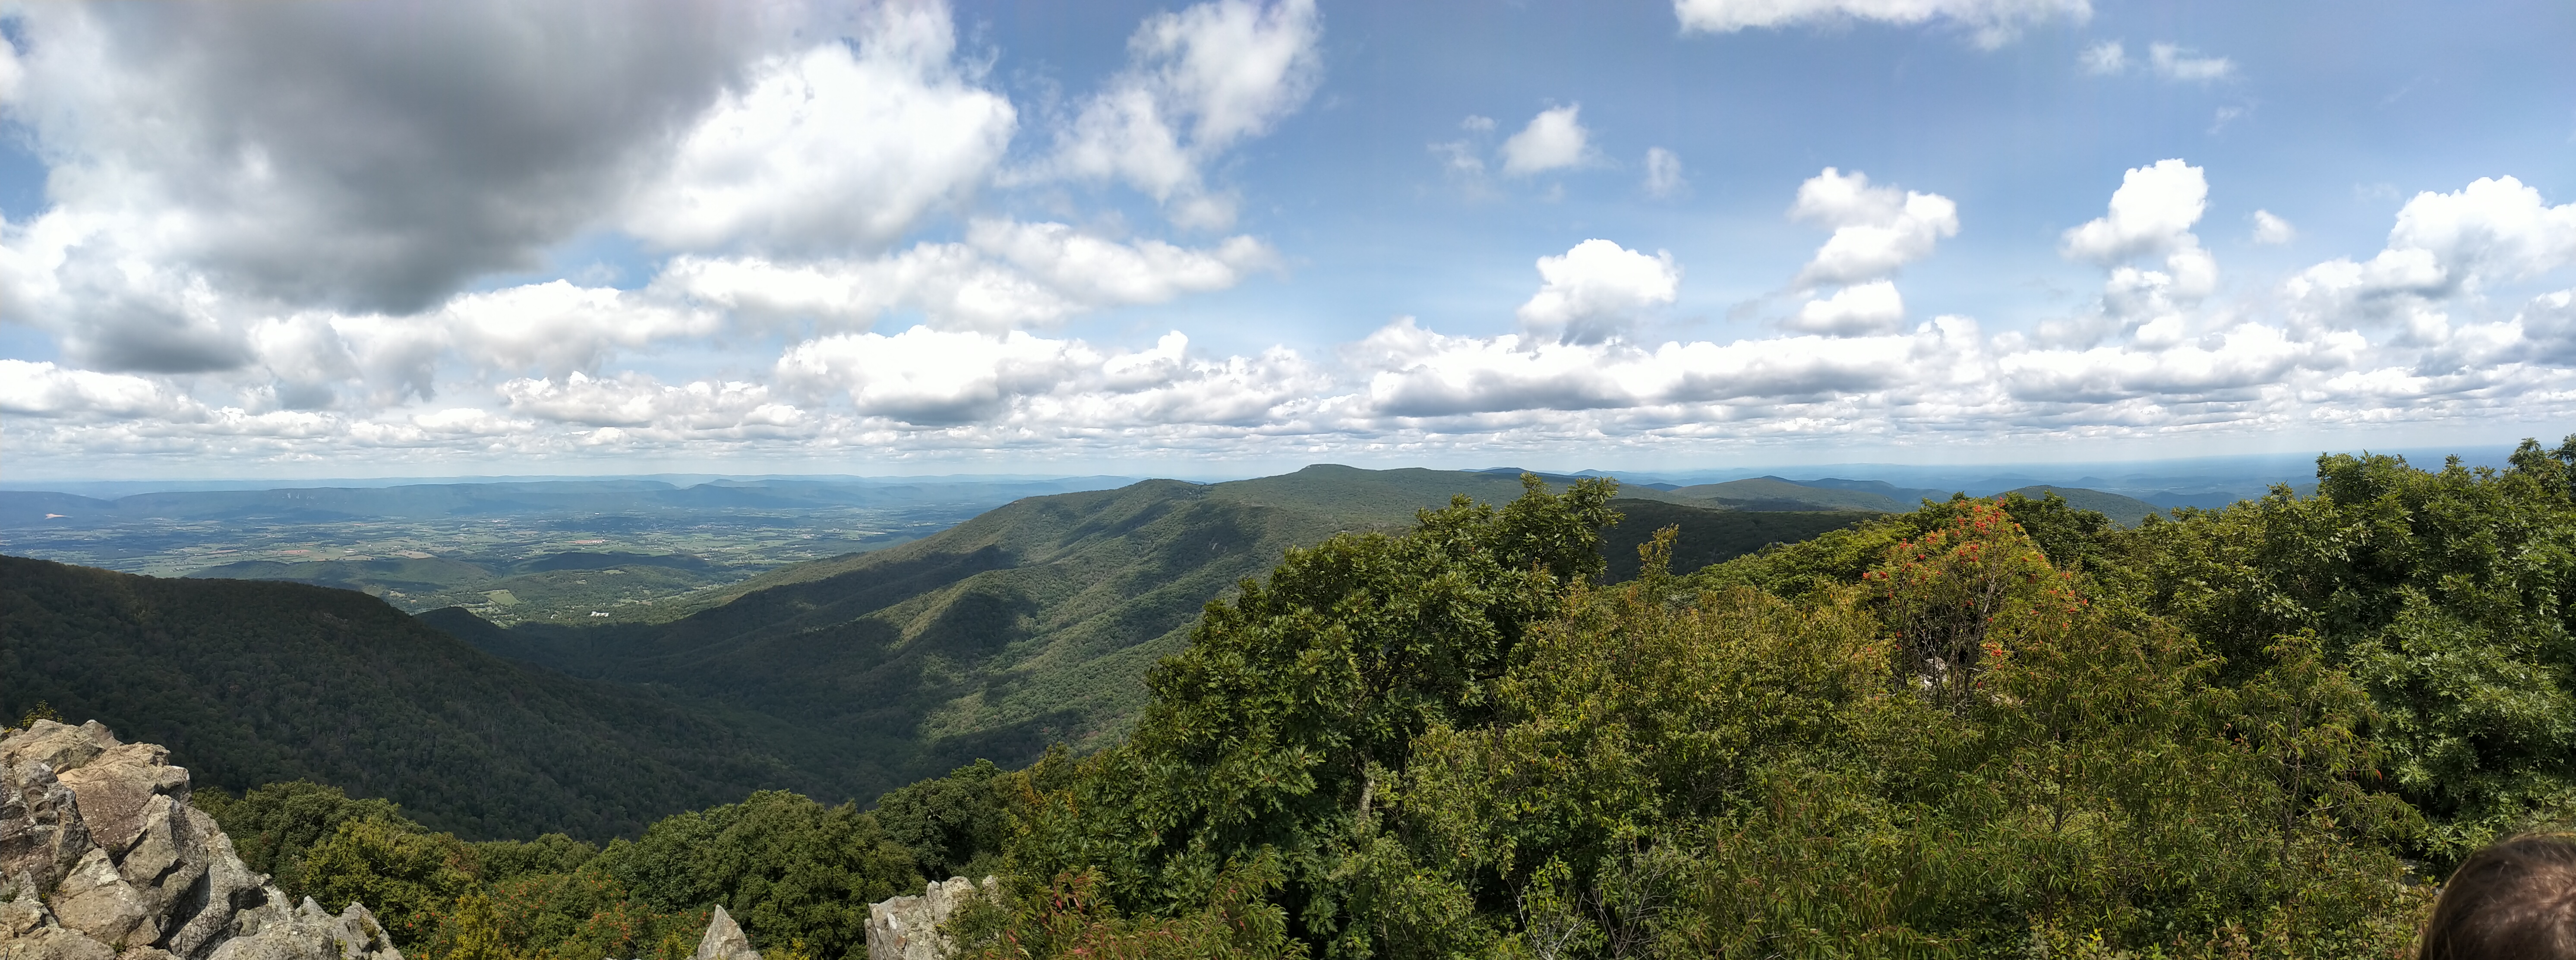
shenandoah, national park, virginia, view, cloud, sky, mountain, natural environment, plant, natural landscape, highland, tree, cumulus, terrain, grassland, landscape, horizon, grass, forest, plain, mountain range, meadow, valley, road, hill, jungle, plateau, massif, hill station, temperate broadleaf and mixed forest, fell, ridge, nature reserve, meteorological phenomenon, chaparral, rock, tropical and subtropical coniferous forests, shrubland, pasture, valdivian temperate rain forest, tourism, rainforest, summit, old growth forest, escarpment, vacation, wildlife, trail, tropics